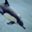
Label: dolphin